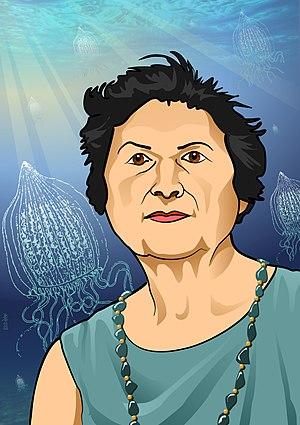
María de los Ángeles Alvariño González dite Ángeles Alvariño est une océanographe espagnole. Spécialiste du zooplancton, elle a travaillé entre 1948 et 1957 à l'Institut espagnol d'océanographie, puis s'est installée aux États-Unis. Première scientifique à embarquer sur des navires d'exploration espagnols et anglais, elle est considérée comme une précurseure, avec la découverte de 22 espèces maritimes